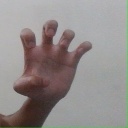
अक्षर: झ